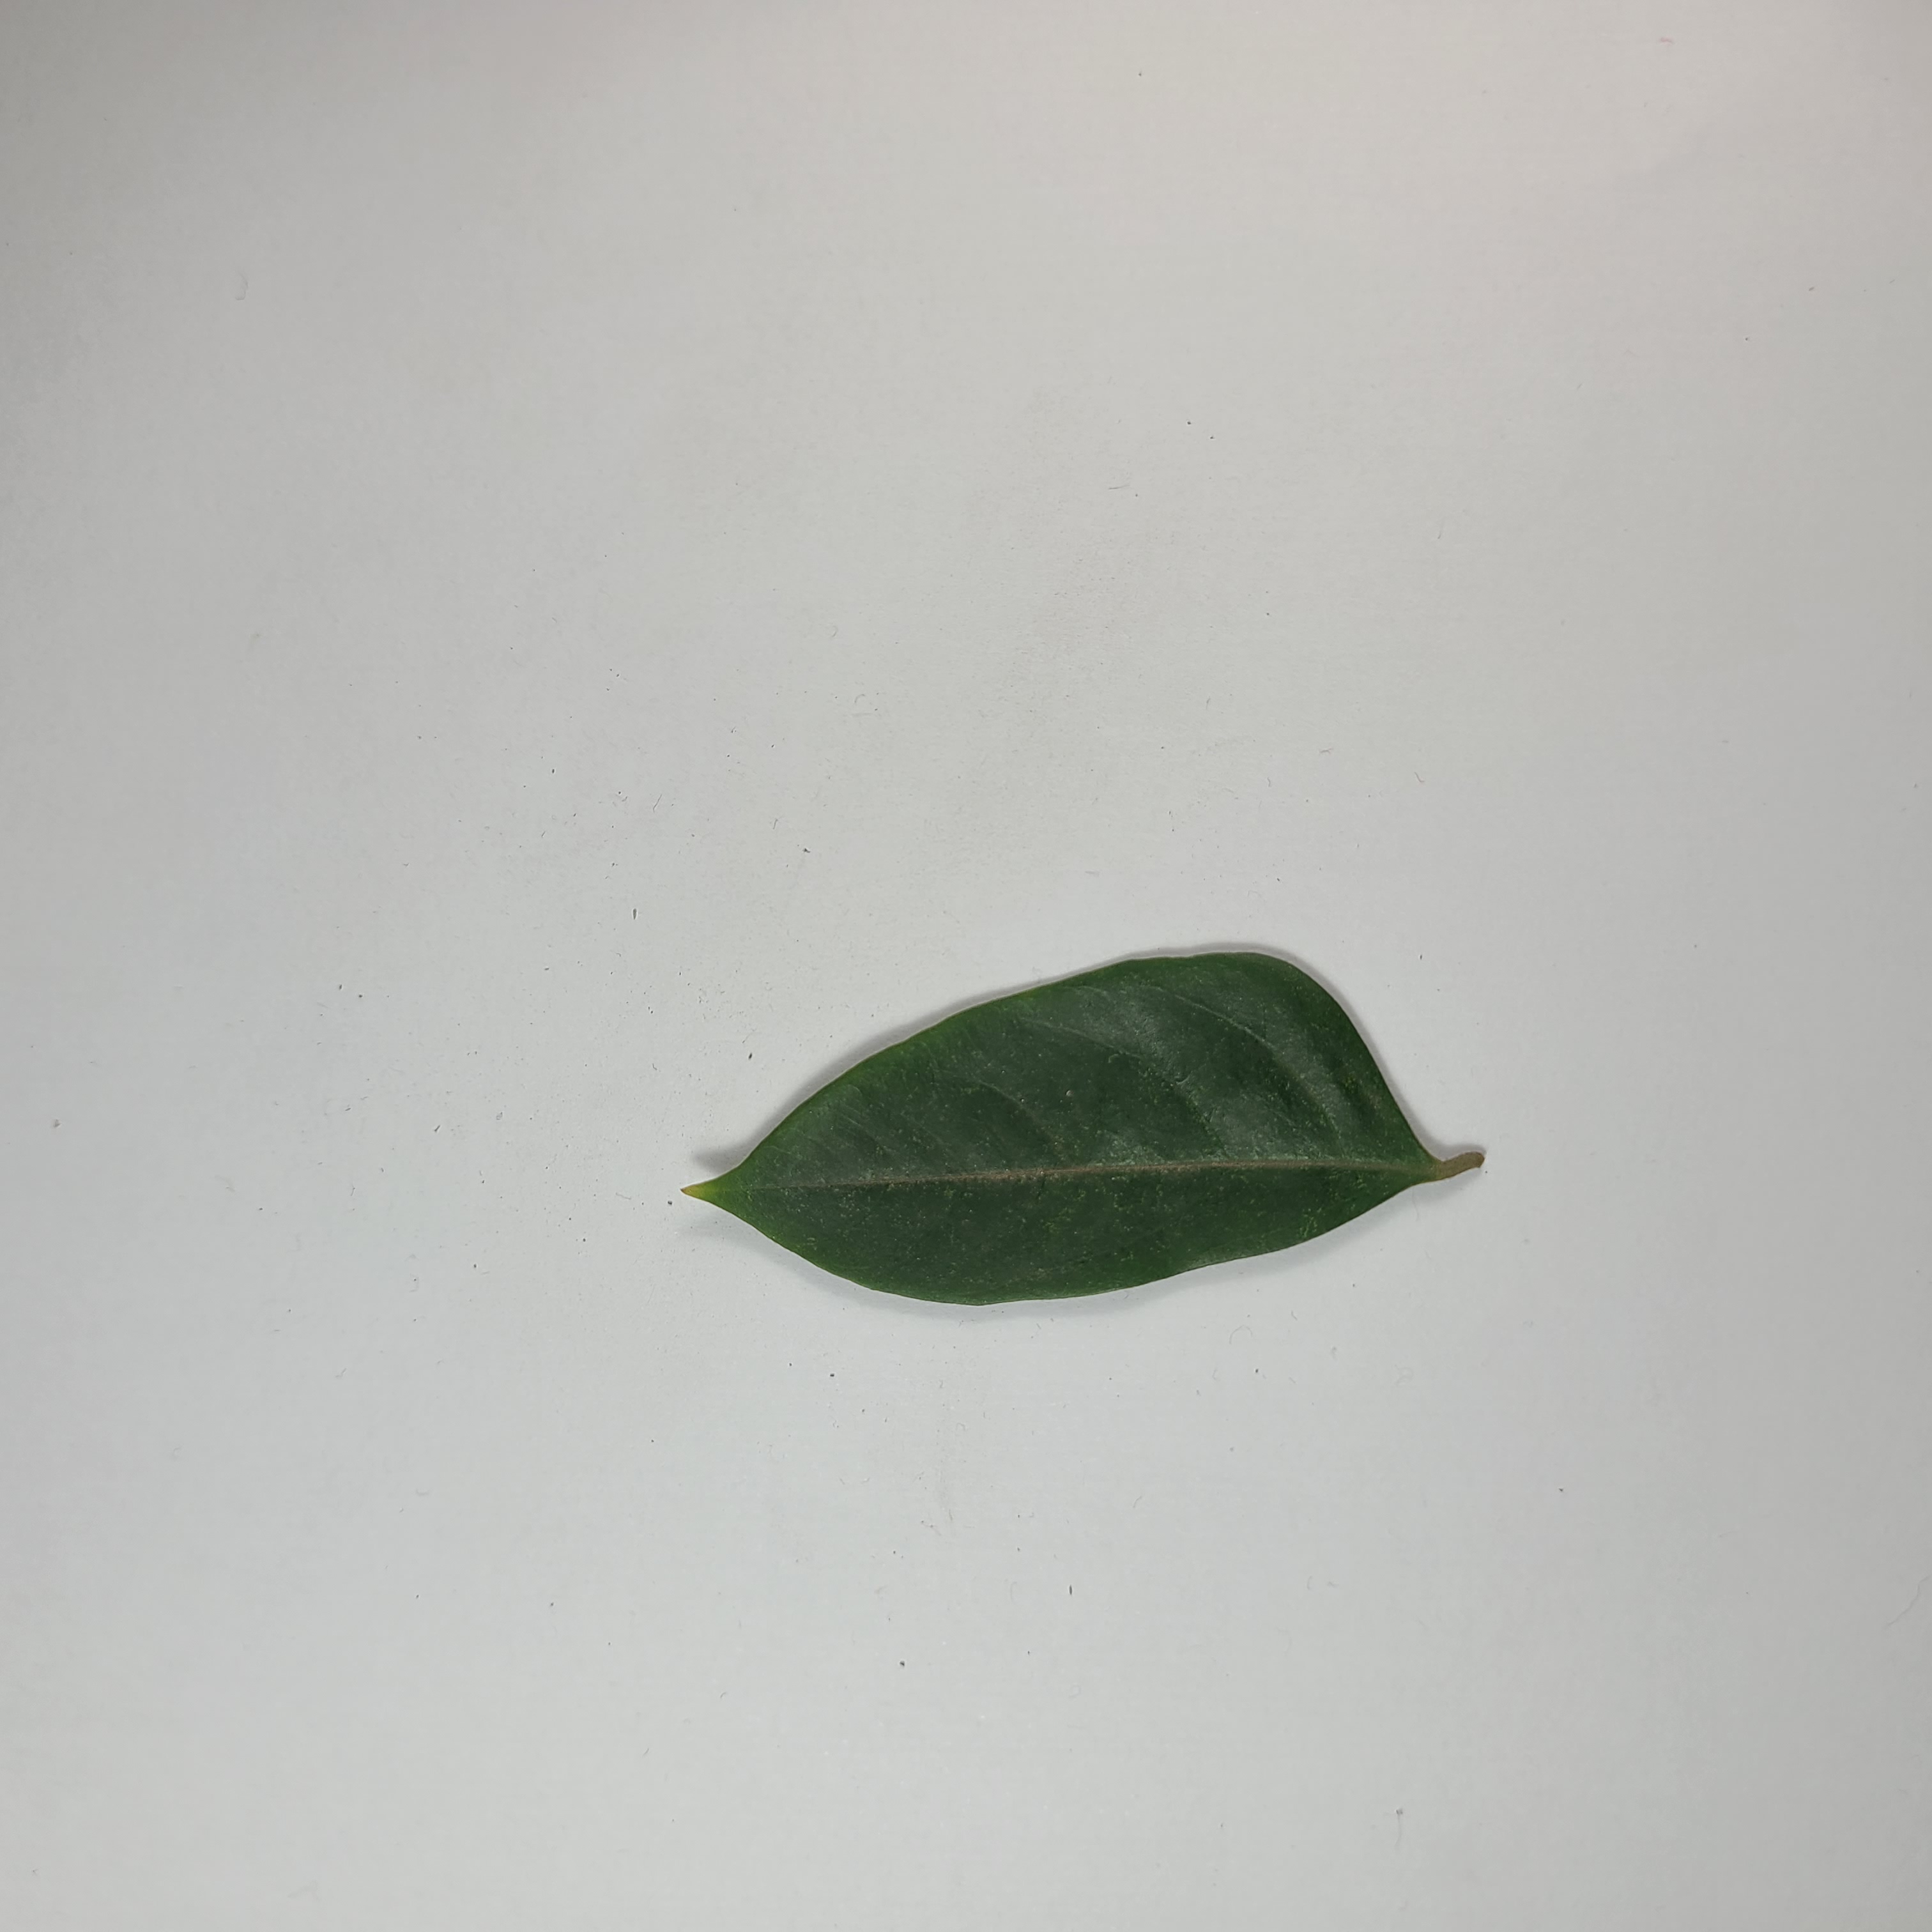
Label: Healthy Leaves